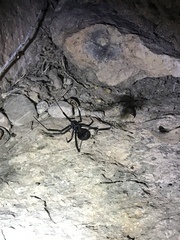
Species: Lactrodectus_hesperus